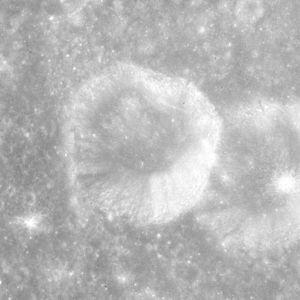
Daly (månekrater)
Daly er et lille nedslagskrater på Månen. Det befinder sig i den østlige del af Månens forside og er opkaldt efter den amerikanske geolog Reginald A. Daly.